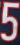
Number: 5